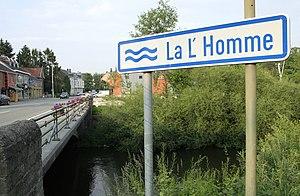
Forrières (Belgique), le nouveau pont des «
La Lomme, Lhomme ou L'Homme est une rivière de Belgique, affluent de la Lesse en rive droite qui fait donc partie du bassin versant de la Meuse. Elle est située en Région wallonne dans les provinces de Luxembourg et Namur.
Forrières est une section de la commune belge de Nassogne située en Région wallonne dans la province de Luxembourg.